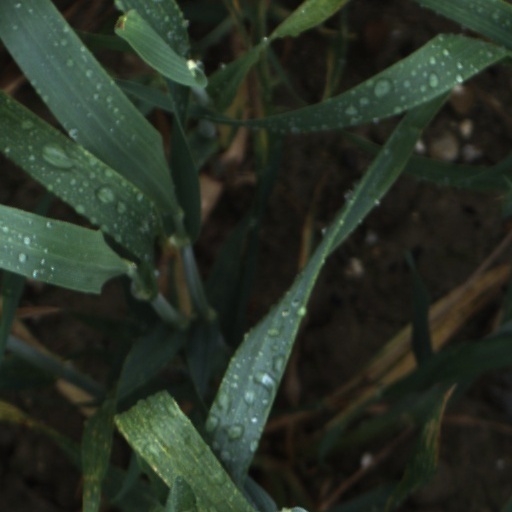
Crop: wheat